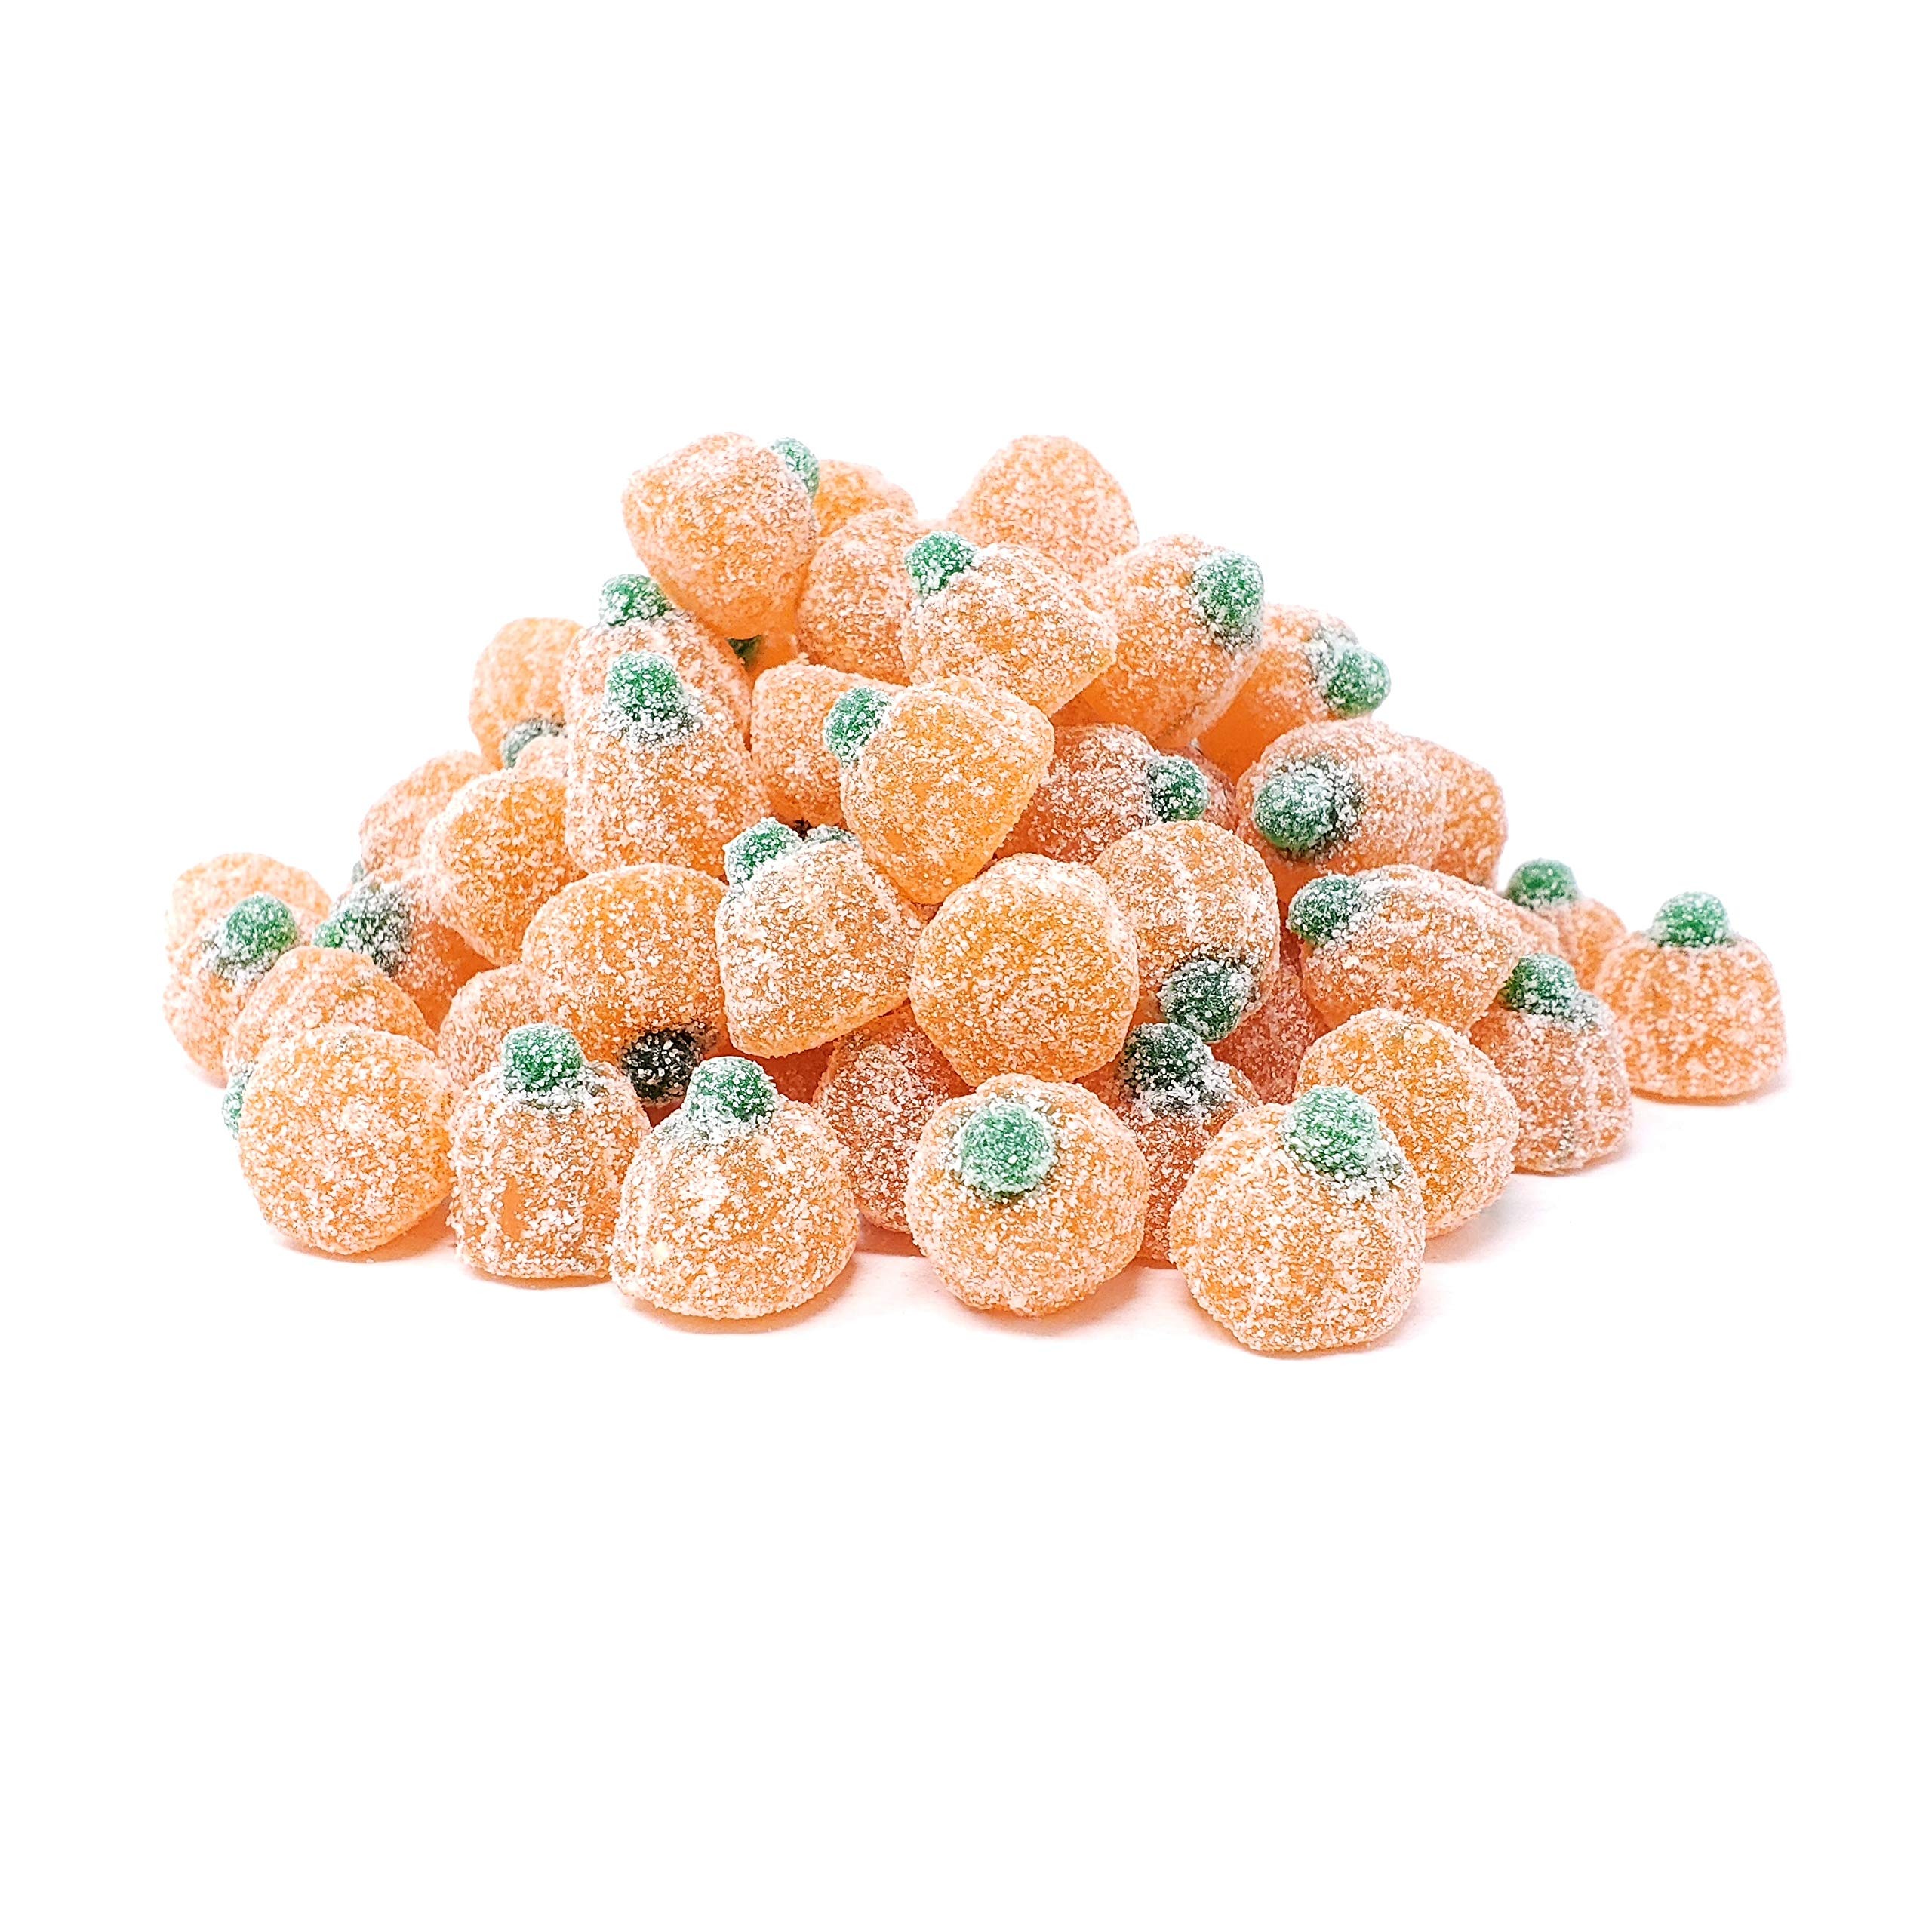
Item Name: Candy Retailer Sour Jelly Pumpkins 1 Lb
Bullet Point 1: Great to display during the fall season. These sour jelly pumpkins are sour, soft, sugar sanded, and bursting with tons of orange flavor.
Bullet Point 2: Sour Jelly Pumpkins are a perfect fall treat to share with friends and family.
Bullet Point 3: Delivered in a Candy Retailer Sealed and Resealable Stand Up Pouch With Ingredients, Nutrition, and Expiration Dated Label.
Bullet Point 4: Packaged in the USA by Candy Retailer.
Bullet Point 5: Made in the USA.
Product Description: Great to display during the fall season. These sour jelly pumpkins are sour, soft, sugar sanded, and bursting with tons of orange flavor. Sour Jelly Pumpkins are a perfect fall treat to share with friends and family. Delivered in a Candy Retailer Sealed and Resealable Stand Up Pouch With Ingredients, Nutrition, and Expiration Dated Label. Packaged in the USA by Candy Retailer. Made in the USA.
Value: 16.0
Unit: Ounce

Price: 14.9